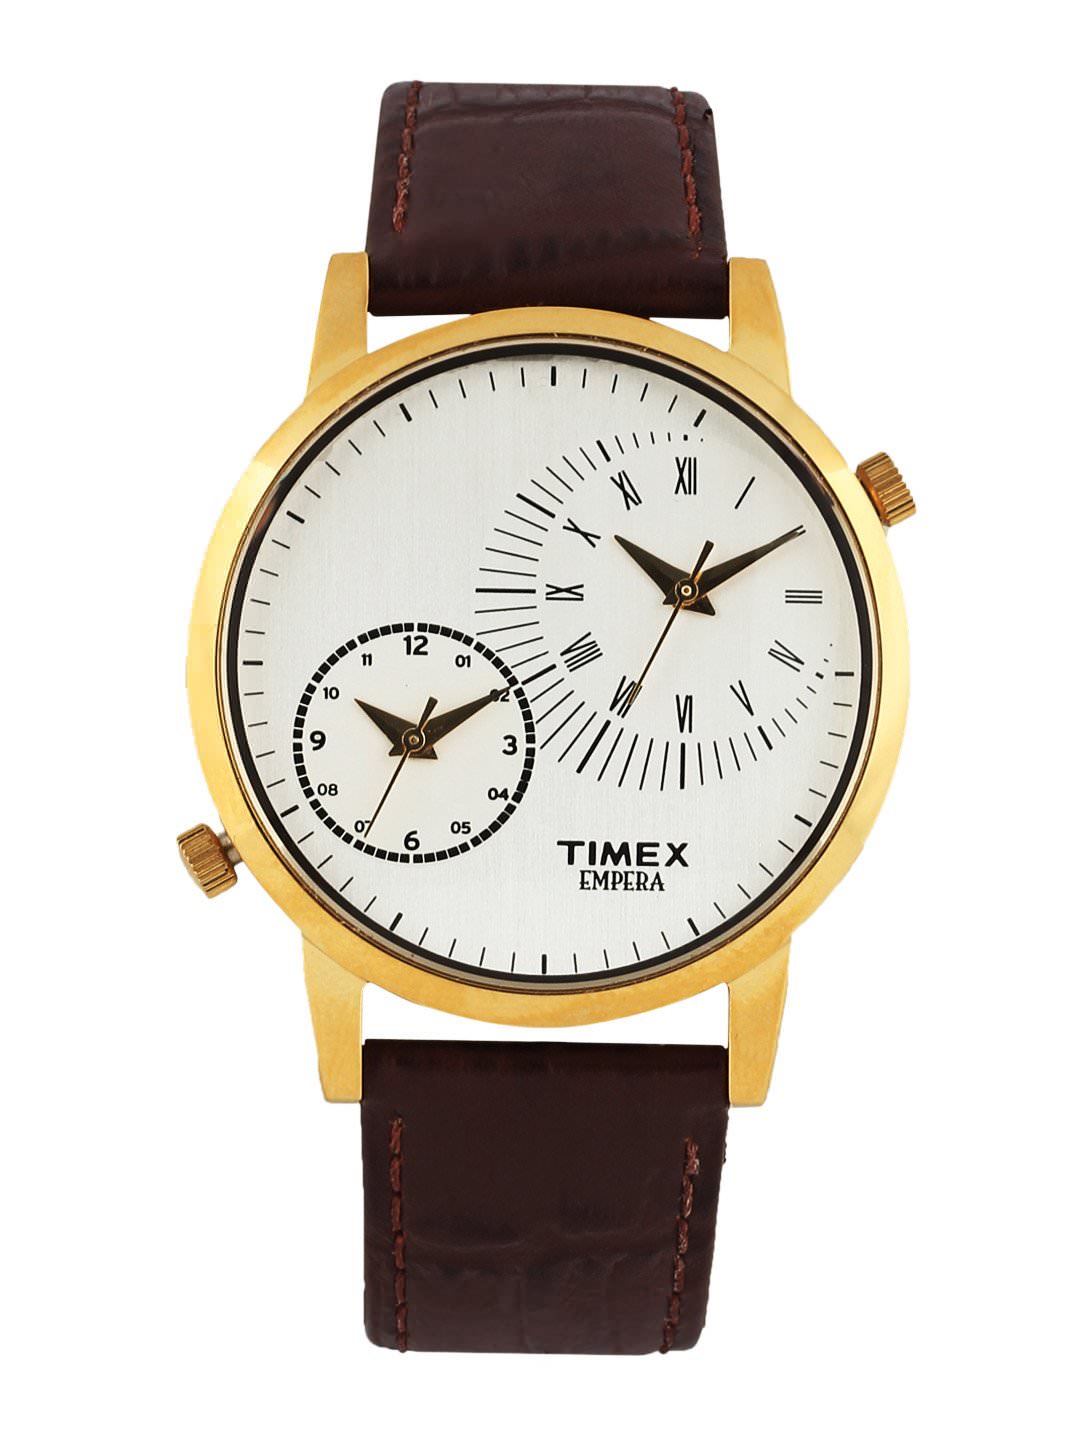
Timex Men Silver Chronograph Watch
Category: Accessories / Watches / Watches
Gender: Men
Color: Silver
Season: Winter 2016
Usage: Casual